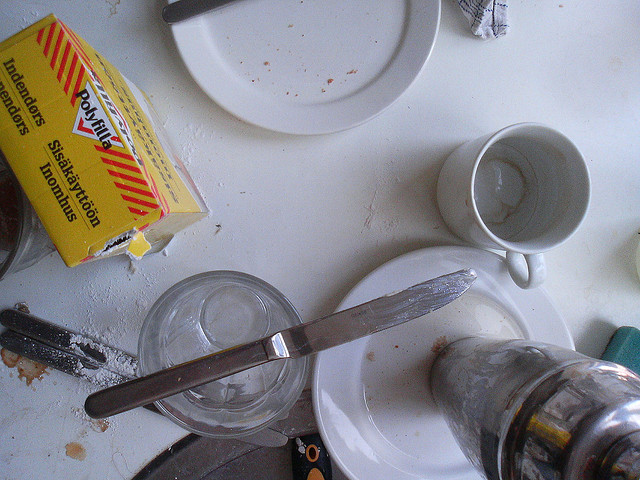
user: Given an image and a question. Answer the question in a short answer. Question: What kind of knife is this? Short Answer:
assistant: butter